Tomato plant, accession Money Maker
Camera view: horizontal (90 deg, fisheye); turntable rotation: 300 degrees
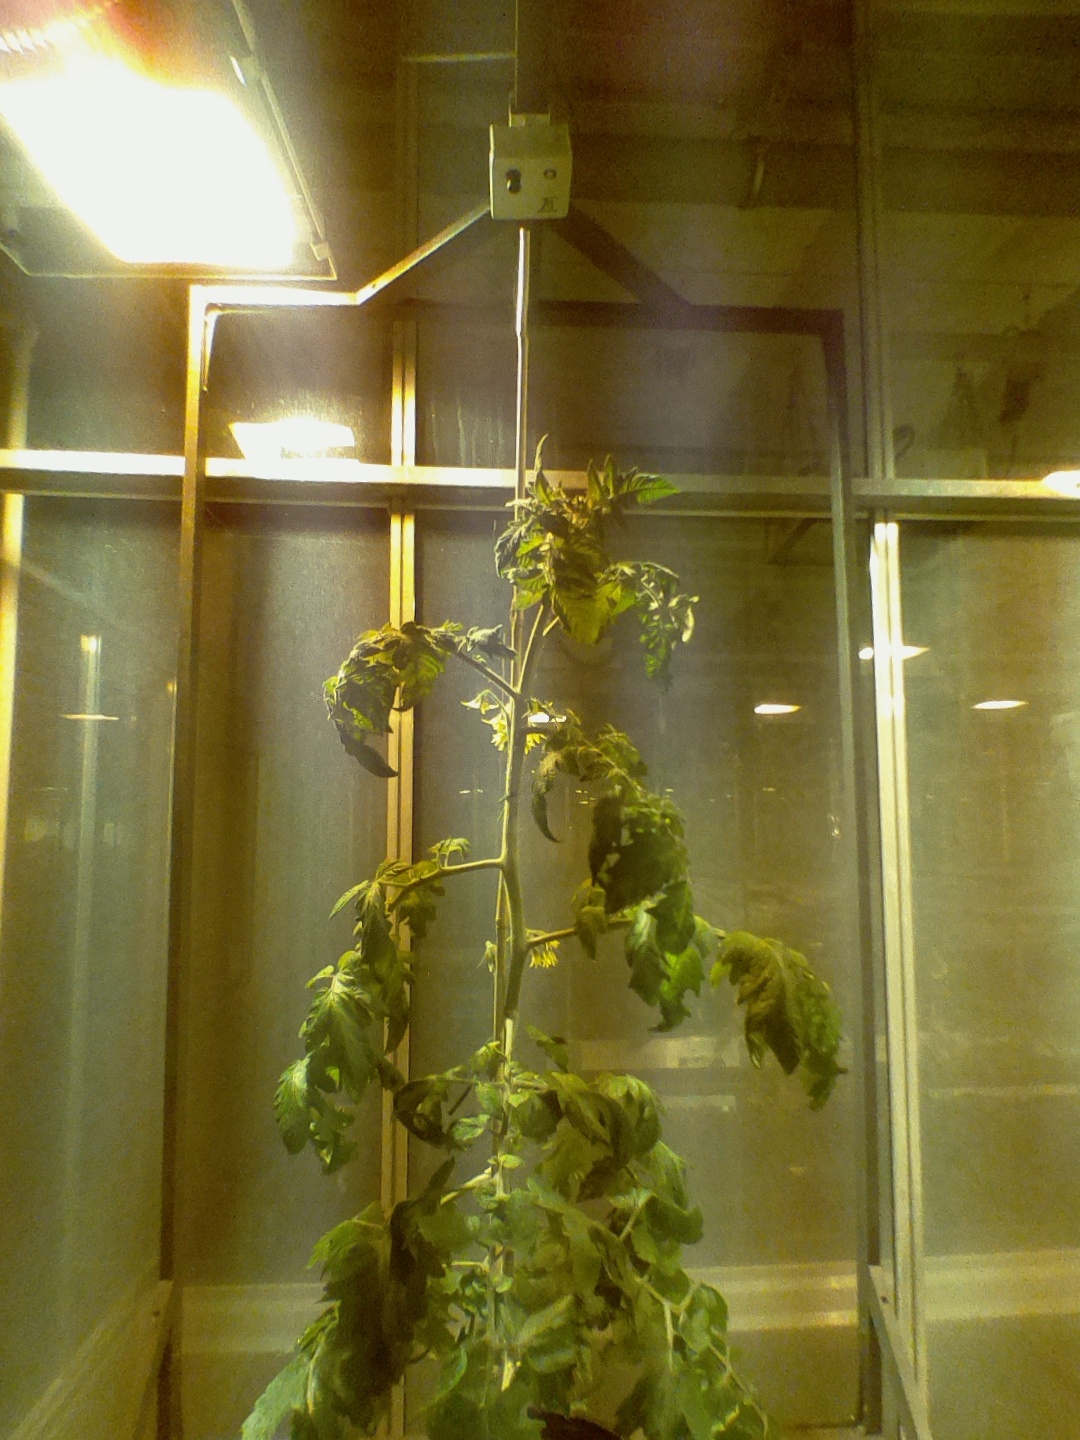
BBCH growth stage 69: End of flowering, 90%-100% of flowers open, more petals falling